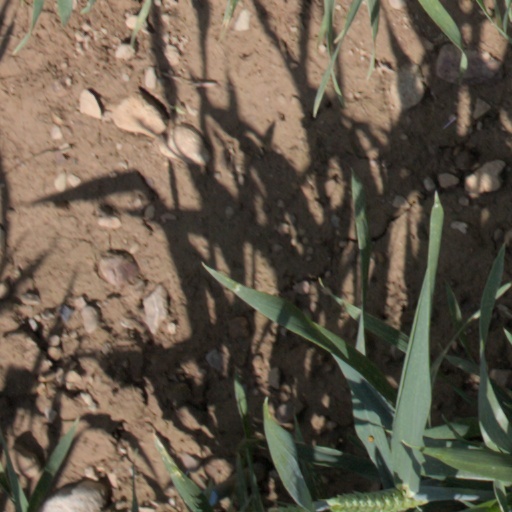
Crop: wheat